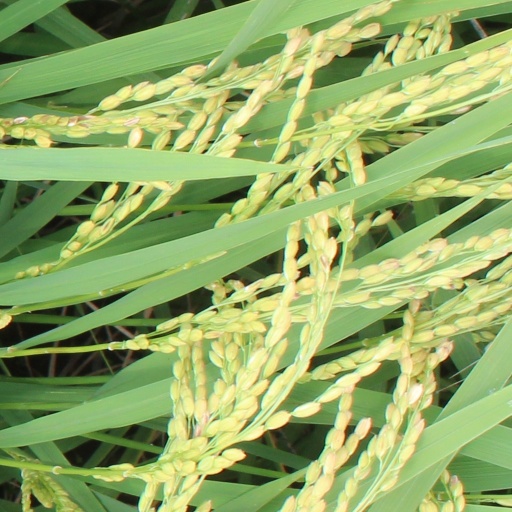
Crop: rice